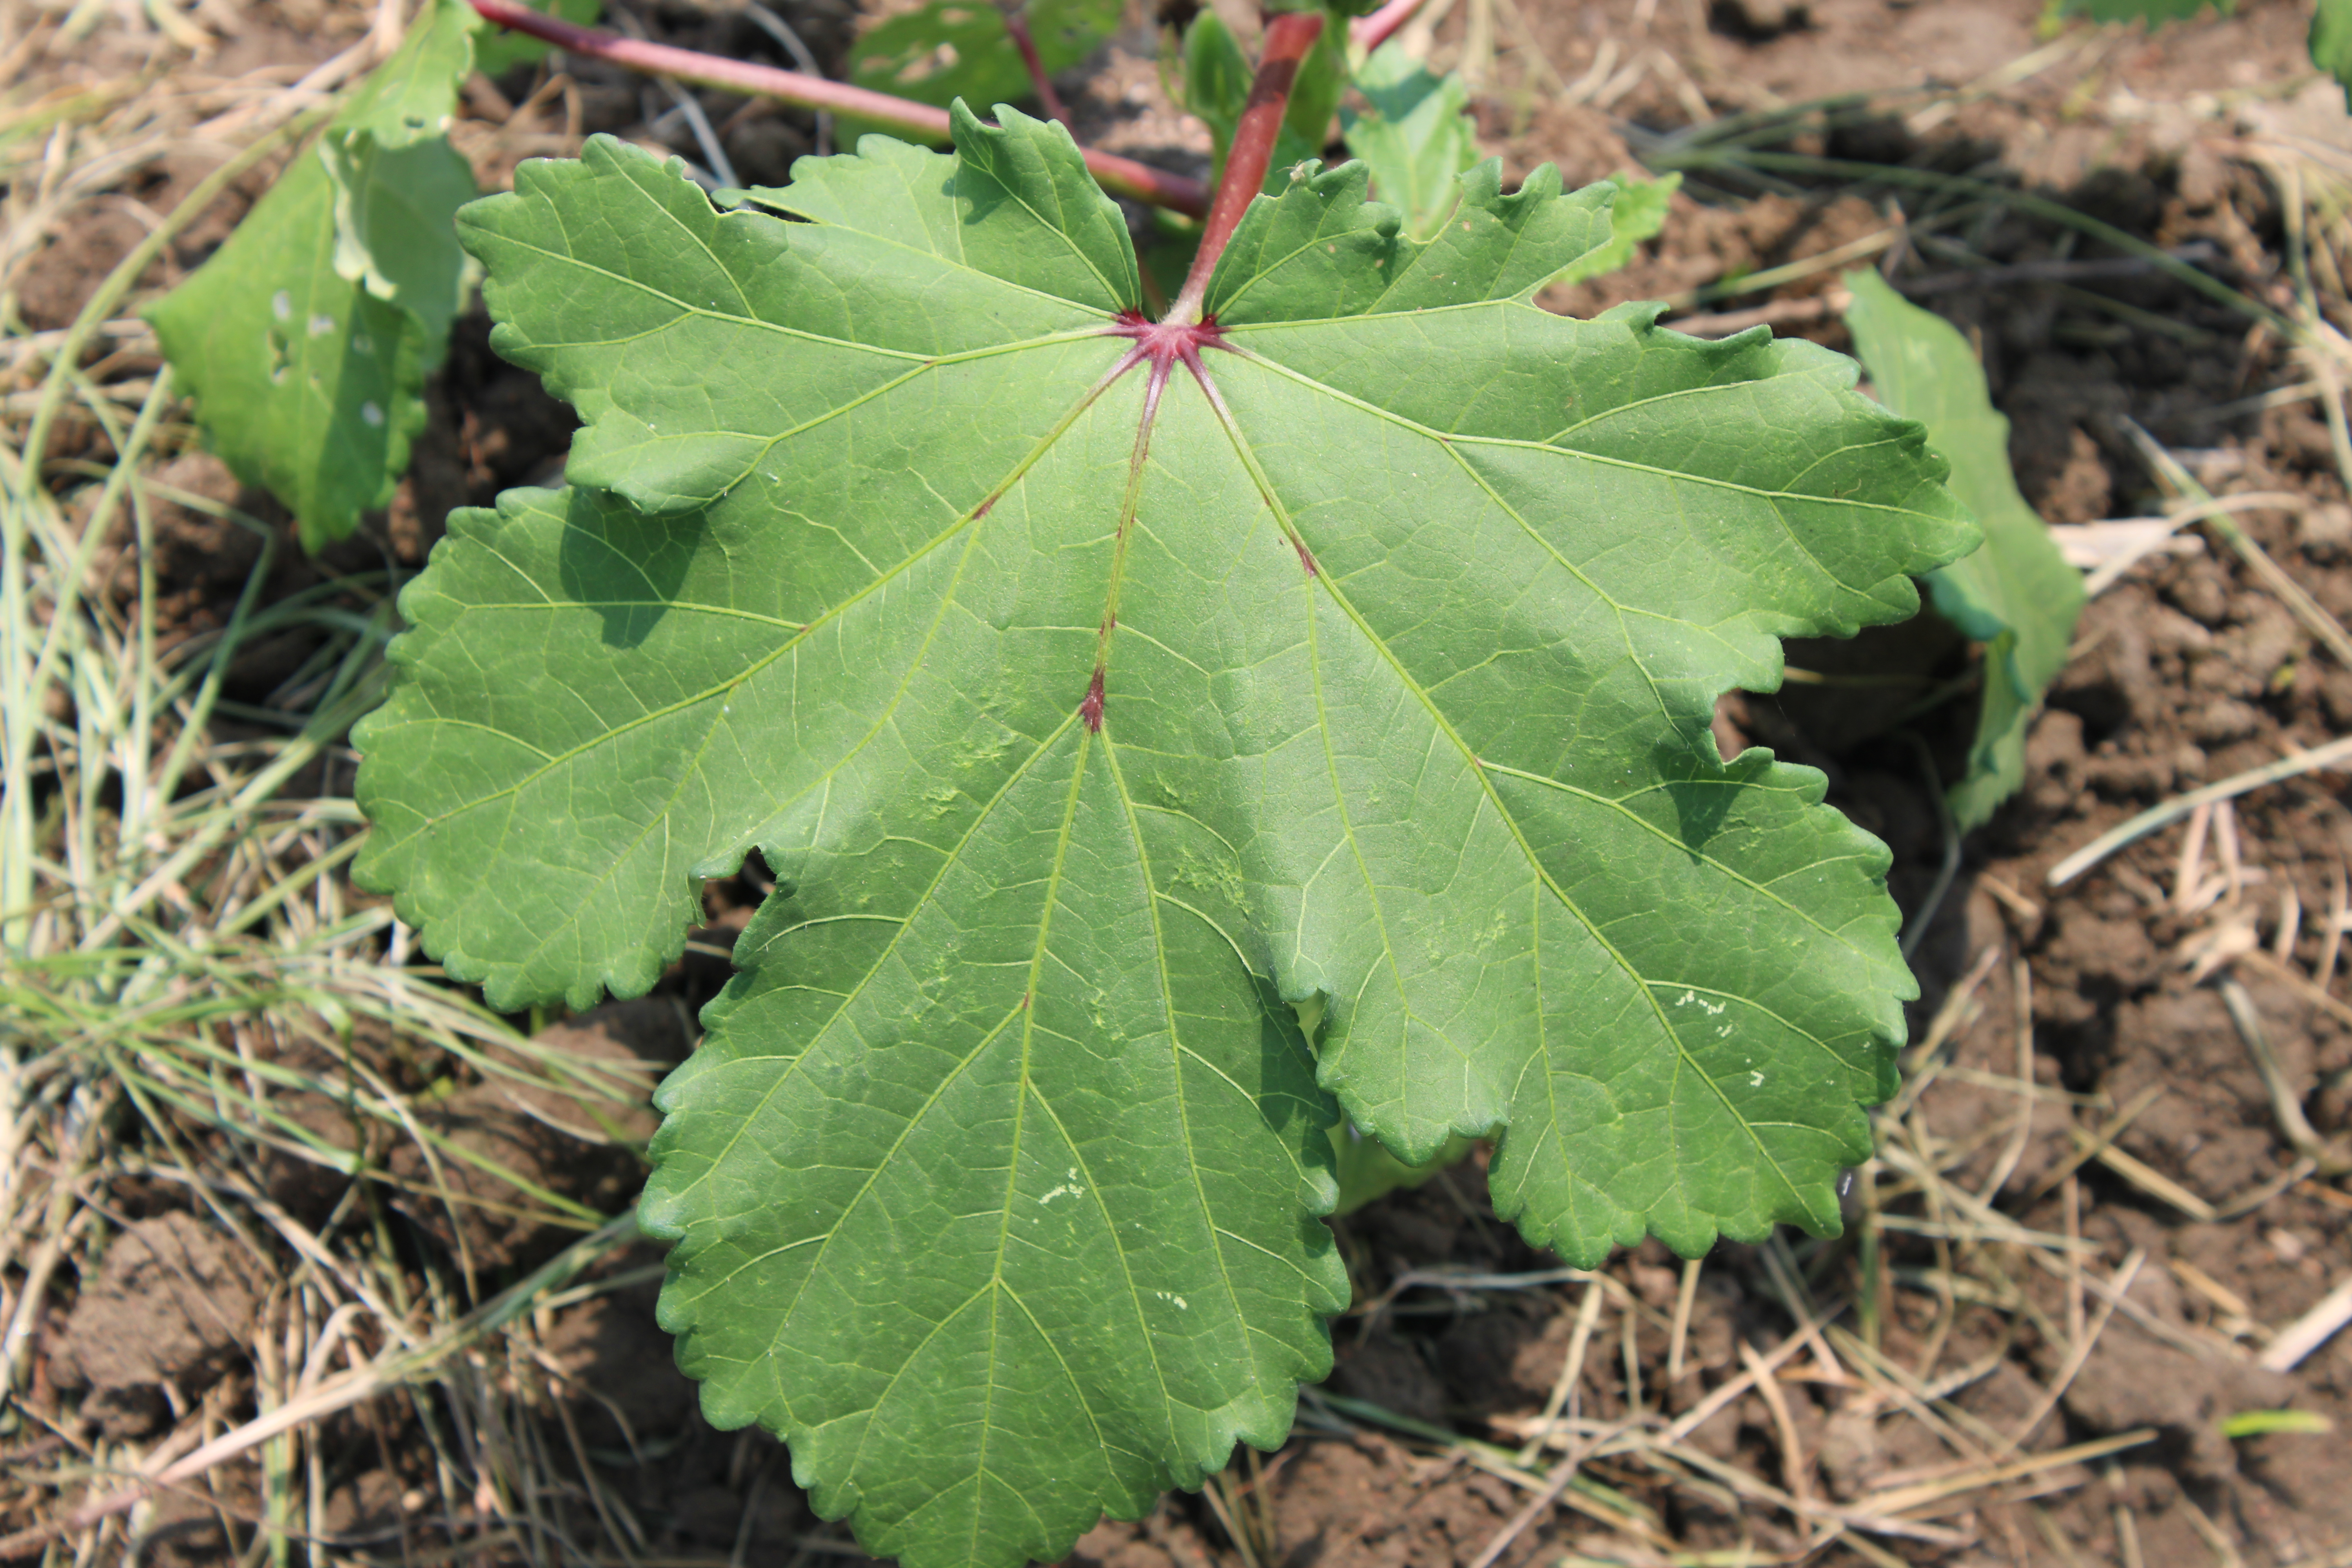
Label: Cercospora Leaf Spot